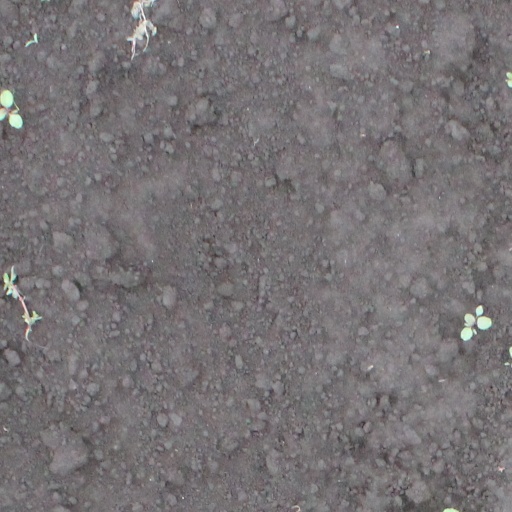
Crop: soybean